Jab Yaad Kisi Ki Aati Hai

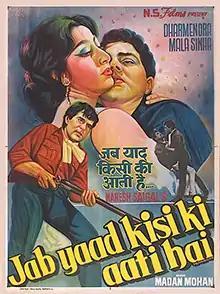
Poster

Jab Yaad Kisi Ki Aati Hai is a 1967 Bollywood film starring Dharmendra and Mala Sinha in a double role, Abhi Bhattacharya and M. Rajan. It is a love story with a little suspense.